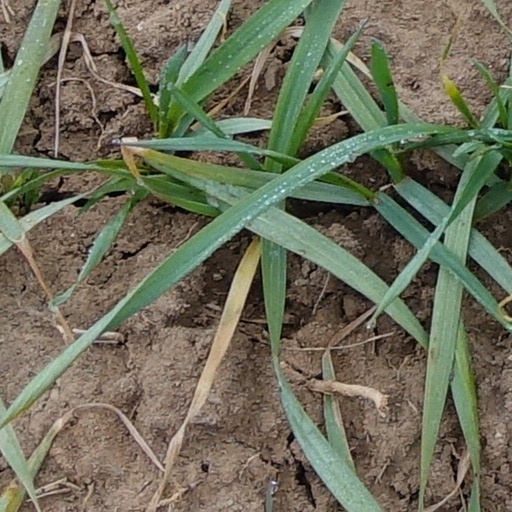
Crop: wheat